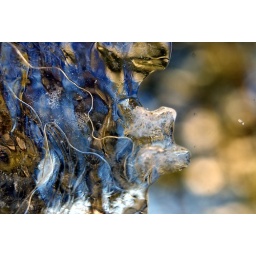
view through our window in the roof